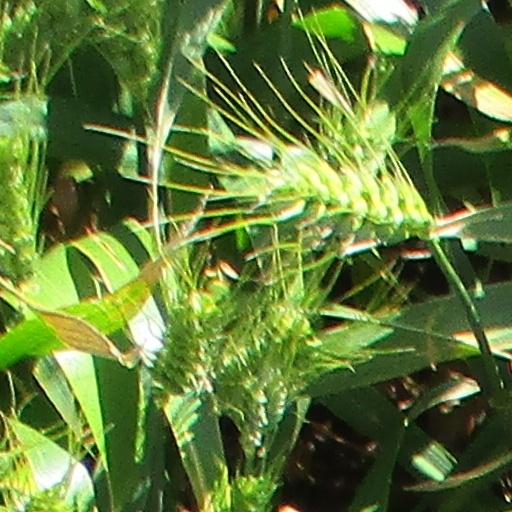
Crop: wheat